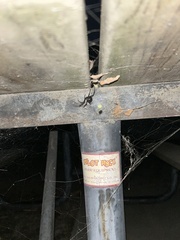
Species: Lactrodectus_hesperus